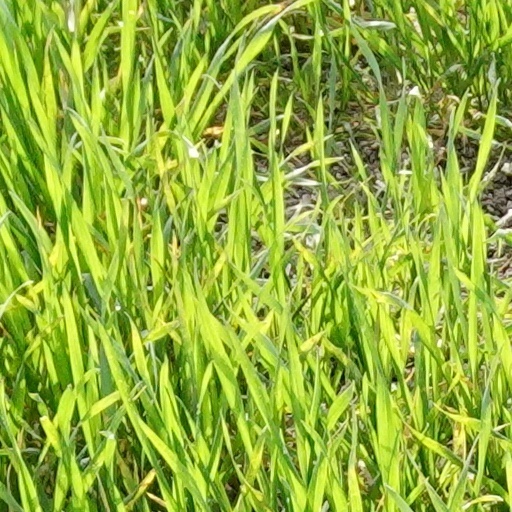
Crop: wheat